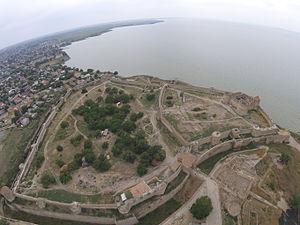
Cetatea Albă est une forteresse et une ville médiévale de Bessarabie située à l’embouchure du Nistre, près de la Mer Noire, aujourd’hui disparue à l’exception du site archéologique et historique de la citadelle. La ville ukrainienne moderne de Bilhorod-Dnistrovskyï, qui date du XIXᵉ siècle et dont le nom actuel date de 1940, entoure le site.